The Warlord (wrestler)

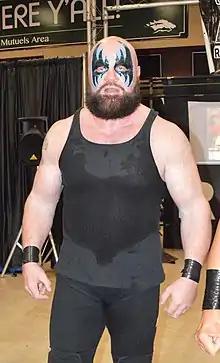
The Warlord in 2016

Terry Scott Szopinski (born March 28, 1962) is an American professional wrestler. He is best known by his ring name The Warlord and for his tenures in Jim Crockett Promotions and the World Wrestling Federation (WWF) as one-half of the Powers of Pain alongside The Barbarian.